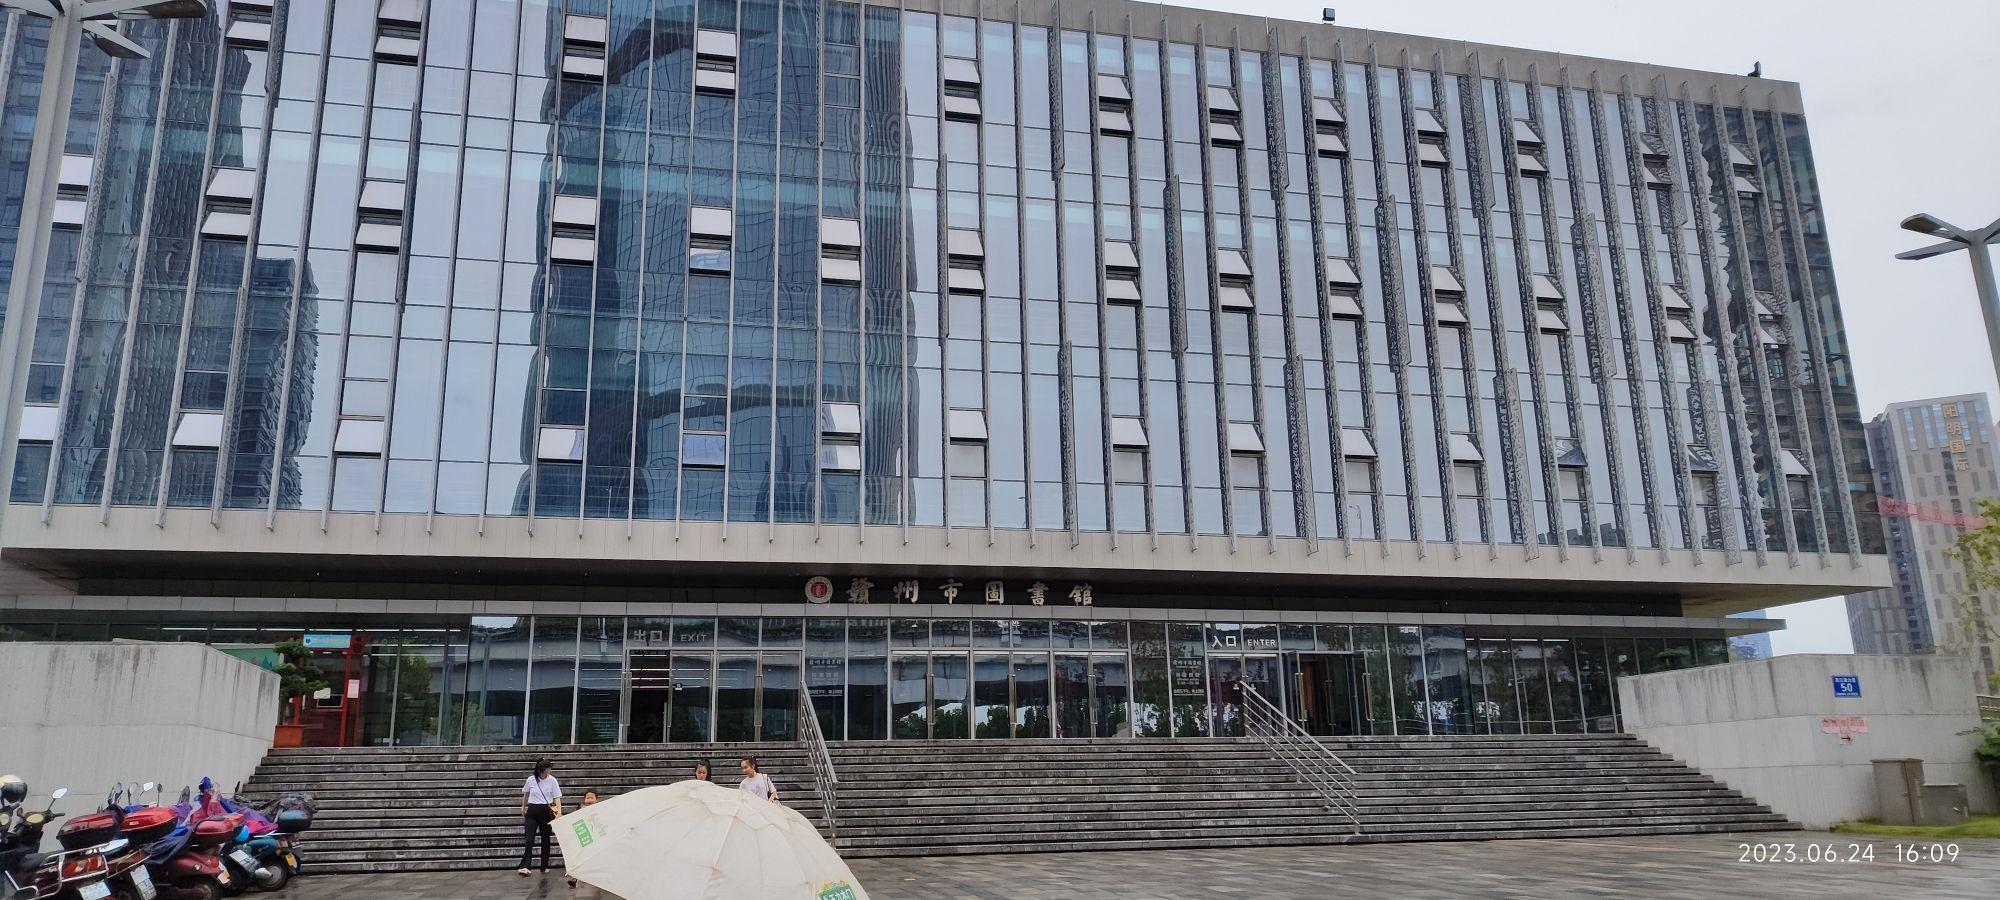
地标名称：赣州市图书馆(新馆)
所在城市：赣州市·章贡区